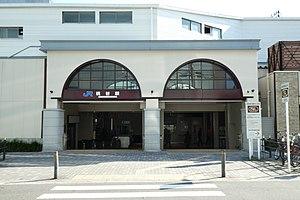
La gare de Momodani est une gare ferroviaire de la ville d'Osaka au Japon. Elle est située dans l'arrondissement de Tennōji. La gare est gérée par la JR West.